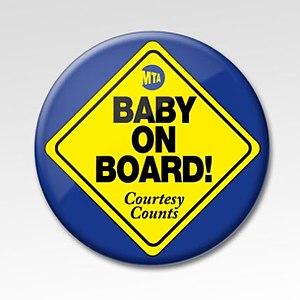
« Bébé à bord » est un message parfois affiché à l'arrière d'une automobile pour indiquer aux véhicules qui le suivent qu'il a souvent pour passagers de jeunes enfants. Destiné à susciter l'attention des autres automobilistes et à les rendre plus précautionneux en cas de dépassement, le message a été inventé aux États-Unis au milieu des années 1980, sous la forme anglaise « Baby on Board ».